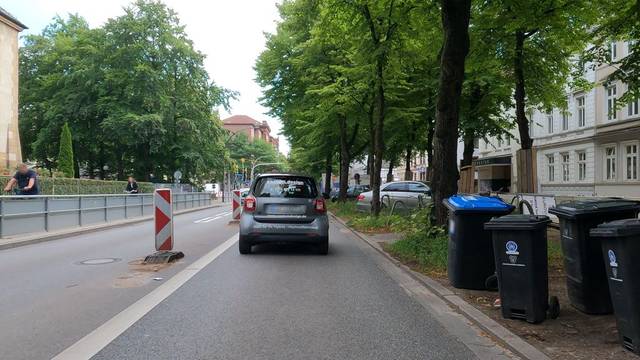
Region: Germany
Coordinates: 53.555, 9.941